Abdullah (Tintin)

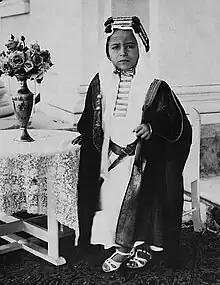
Faisal II of Iraq inspired the character of Abdullah.

To draw his character, Hergé was inspired by a photograph published in the August 1941 issue of National Geographic of the young king of Iraq, Faisal II, who came to the throne at the age of 3.